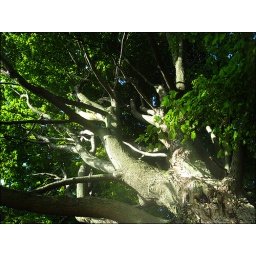
Our cool tree in the front of our house